The Dance of Reality

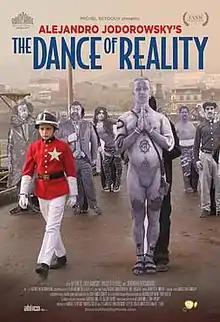
Theatrical release poster

The Dance of Reality is a 2013 Chilean-French semi-autobiographical musical fantasy drama film written, produced, and directed by Alejandro Jodorowsky, starring Brontis Jodorowsky, Pamela Flores, and Jeremias Herskovits. It is Alejandro Jodorowsky's first film in 23 years. The film screened at Directors' Fortnight during the 2013 Cannes Film Festival. The film is based on an earlier work by Jodorowsky first published in Spanish under the title "La danza de la realidad: Psicomagia y psicochamanismo" (2001).